The Tomorrow People (American TV series)

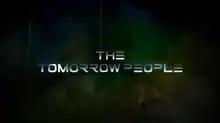

The Tomorrow People is an American science fiction drama television series developed by Greg Berlanti, Phil Klemmer, and Julie Plec which aired on The CW during the 2013–14 American television season. It is a remake of the original British television series of the same name, created by Roger Price, which ran from 1973 to 1979. The series follows a group of young people who possess psionic powers as the result of human evolution.